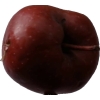
Label: Apple 18